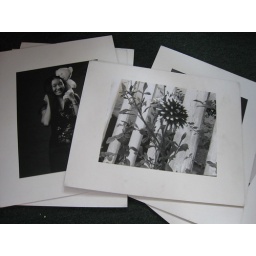
I took a black and white photography class back in high school &amp;amp; love it.